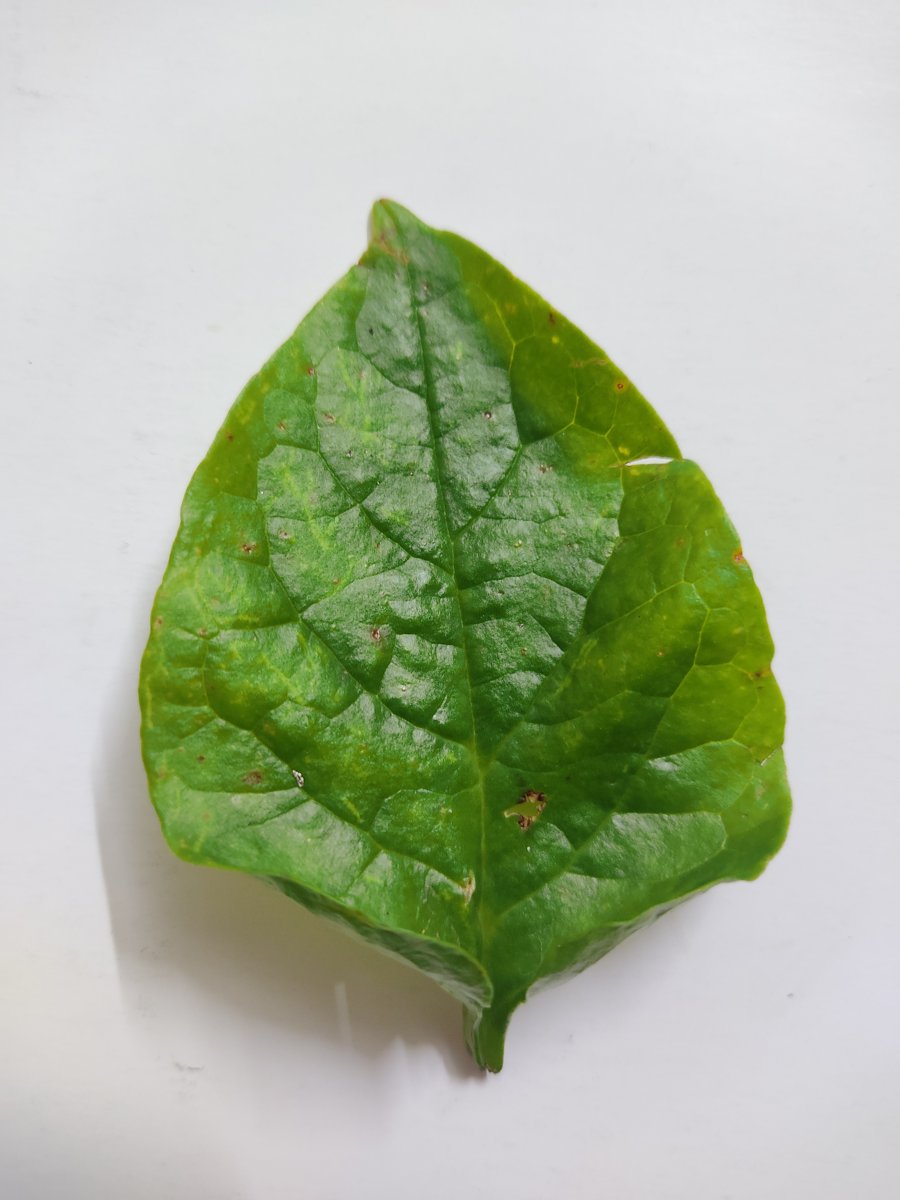
Label: Healthy-Leaf